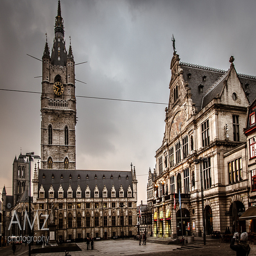
A very tall clock tower towering over a city.
this is a photo of a very old church and and castle
People in a courtyard looking a historic buildings.
An old time european looking castle scene.
two old, big buildings sitting next to each other